Characters of the .hack franchise

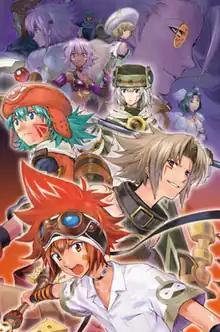
Promotional illustration for ".hack//Link" featuring most of the series' leads as seen in the bottom from left to right: Kite, Tokio and Haseo, Tsukasa. In the middle row: BlackRose, Tsukasa and Subaru. In the top: Orca, Balmung, Ova, Atoli and Fluegel.

".hack" comprises ""Project .hack"" and "".hack Conglomerate"." It is a Japanese multimedia franchise primarily developed by CyberConnect2 and published by Bandai. The franchise is set on an Earth with an alternate history. In this timeline, a new version of the Internet arises following a major global computer network disaster in 2005. Central to the premise is a mystery about the wildly popular in-universe video game, "The World". As most of the story takes place within "The World", characters typically play and interact as their avatars.